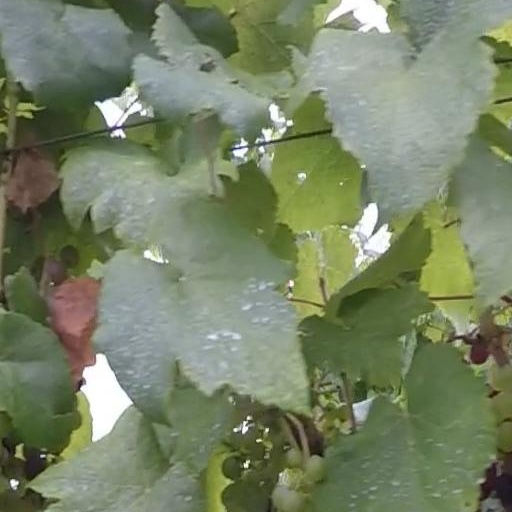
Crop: grape